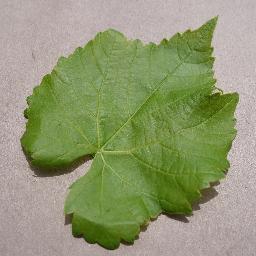
Label: Grape___healthy